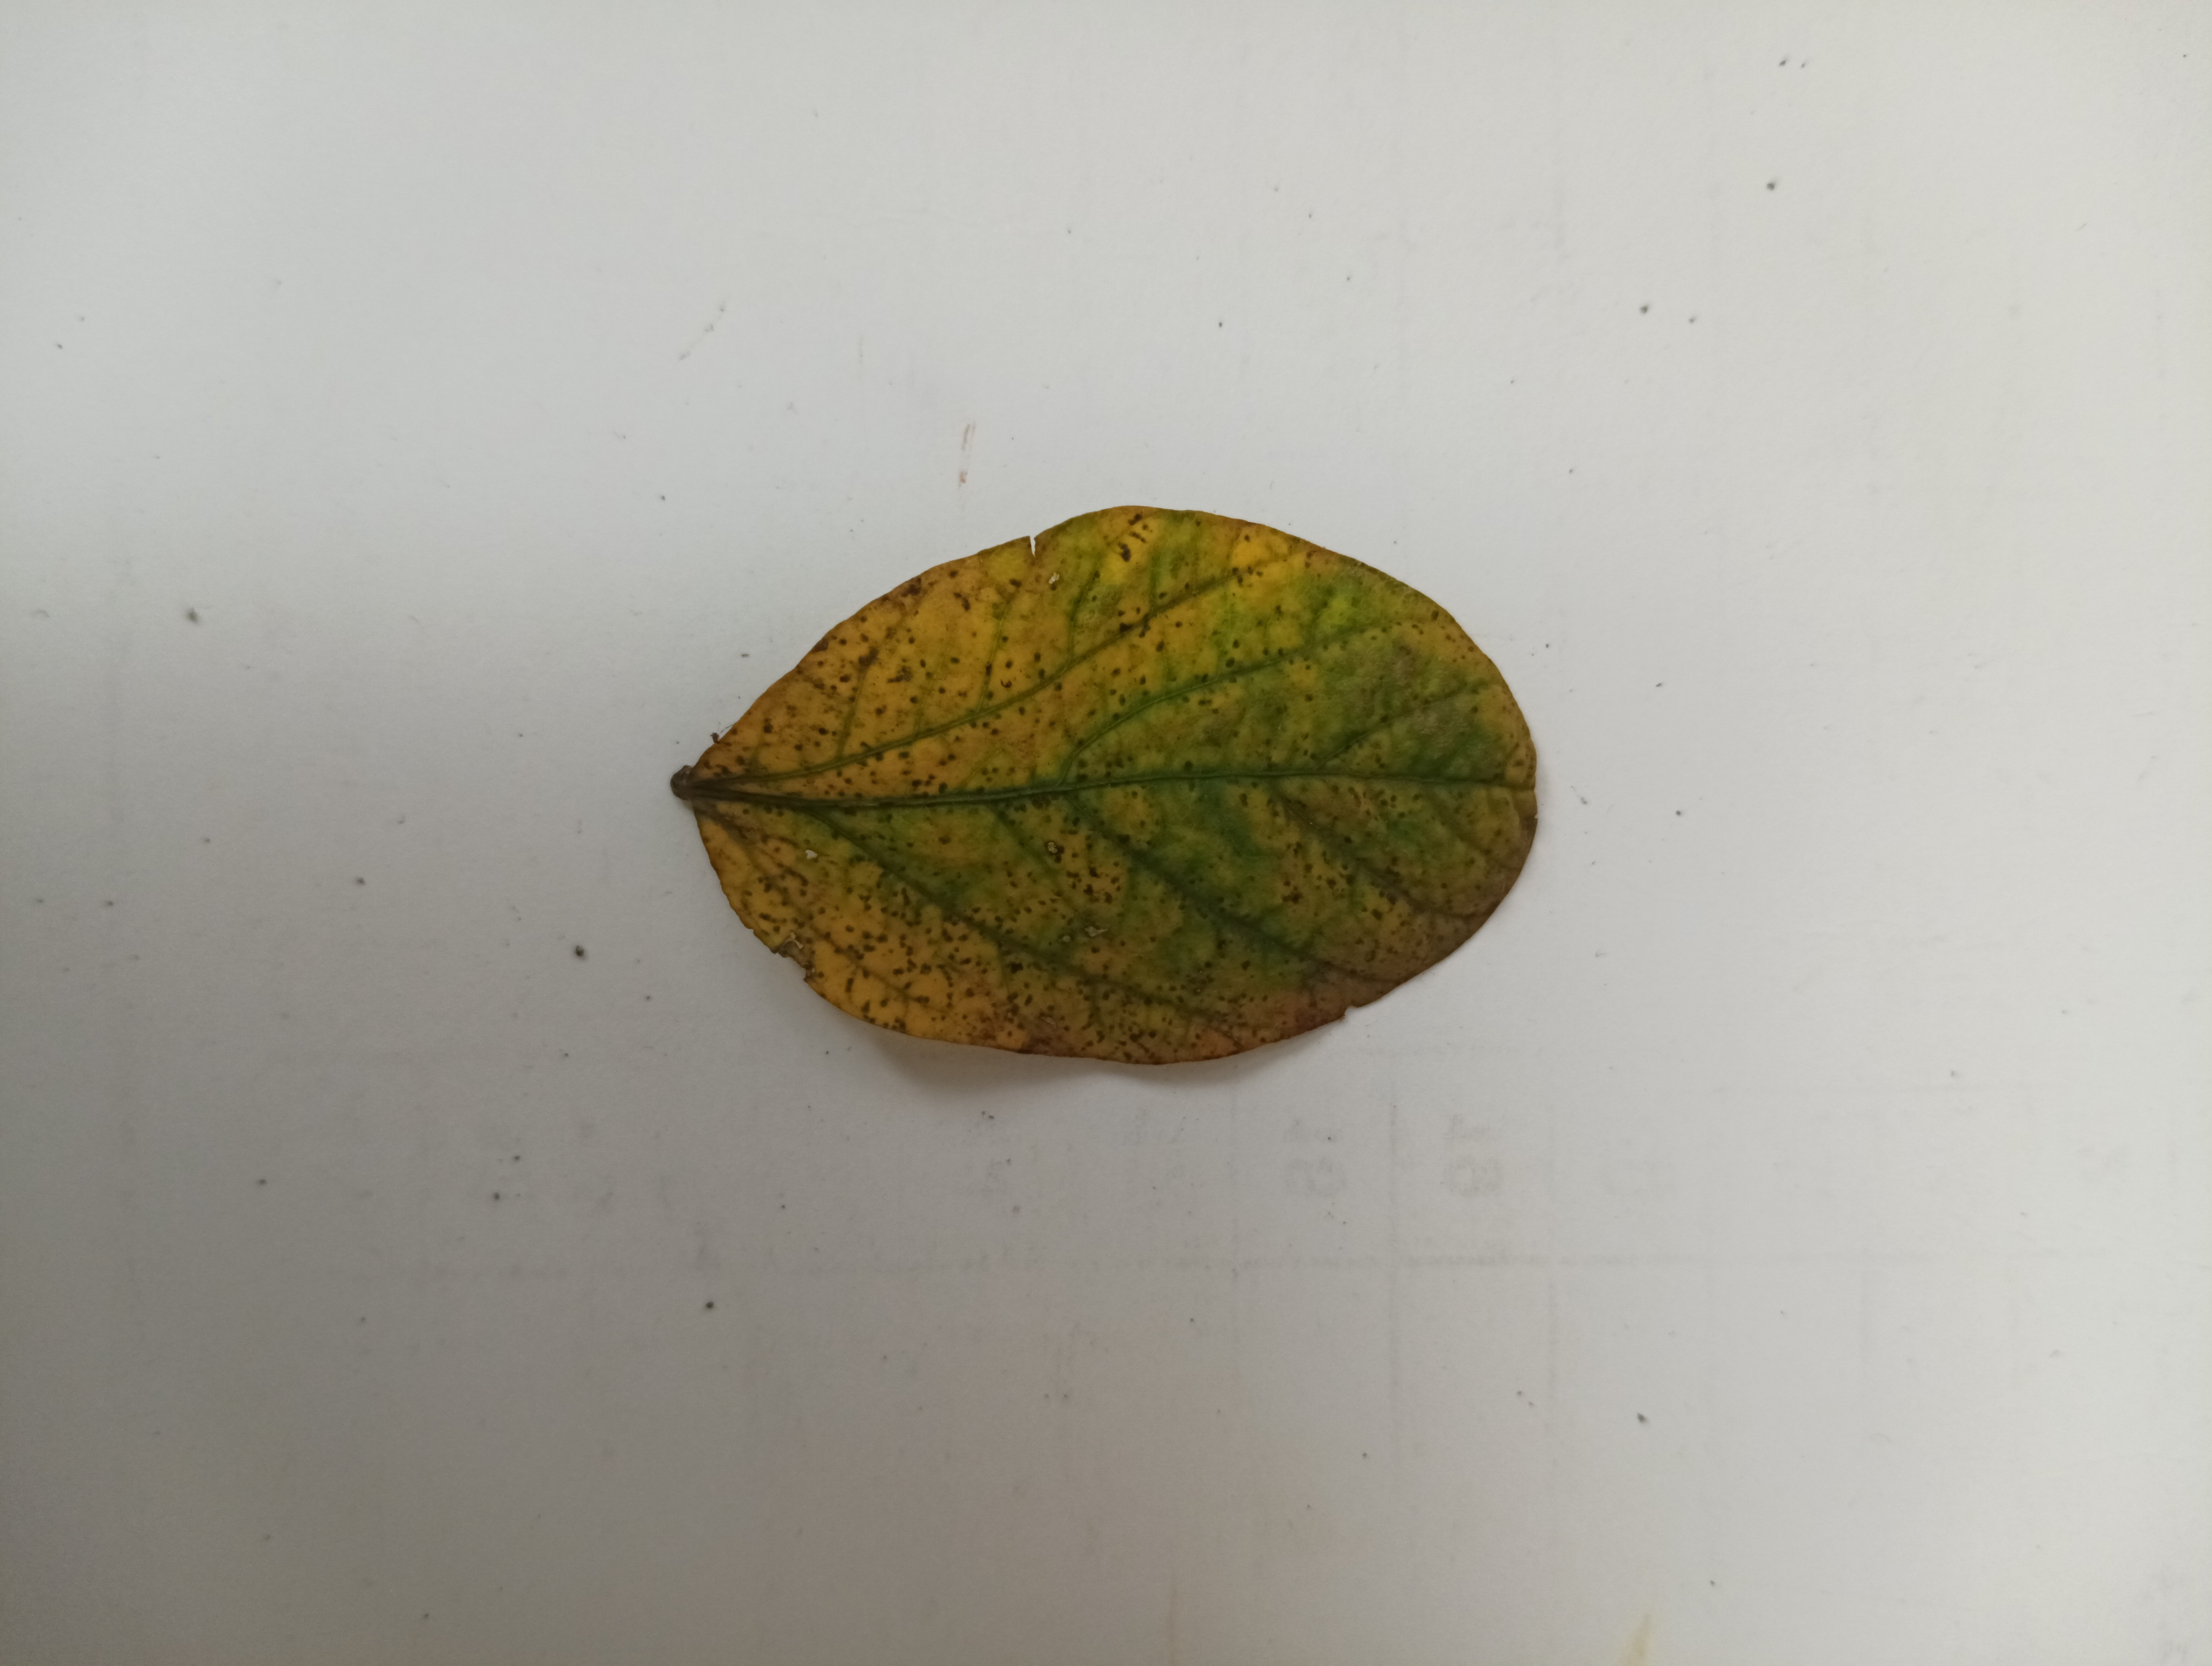
Label: Vein Necrosis